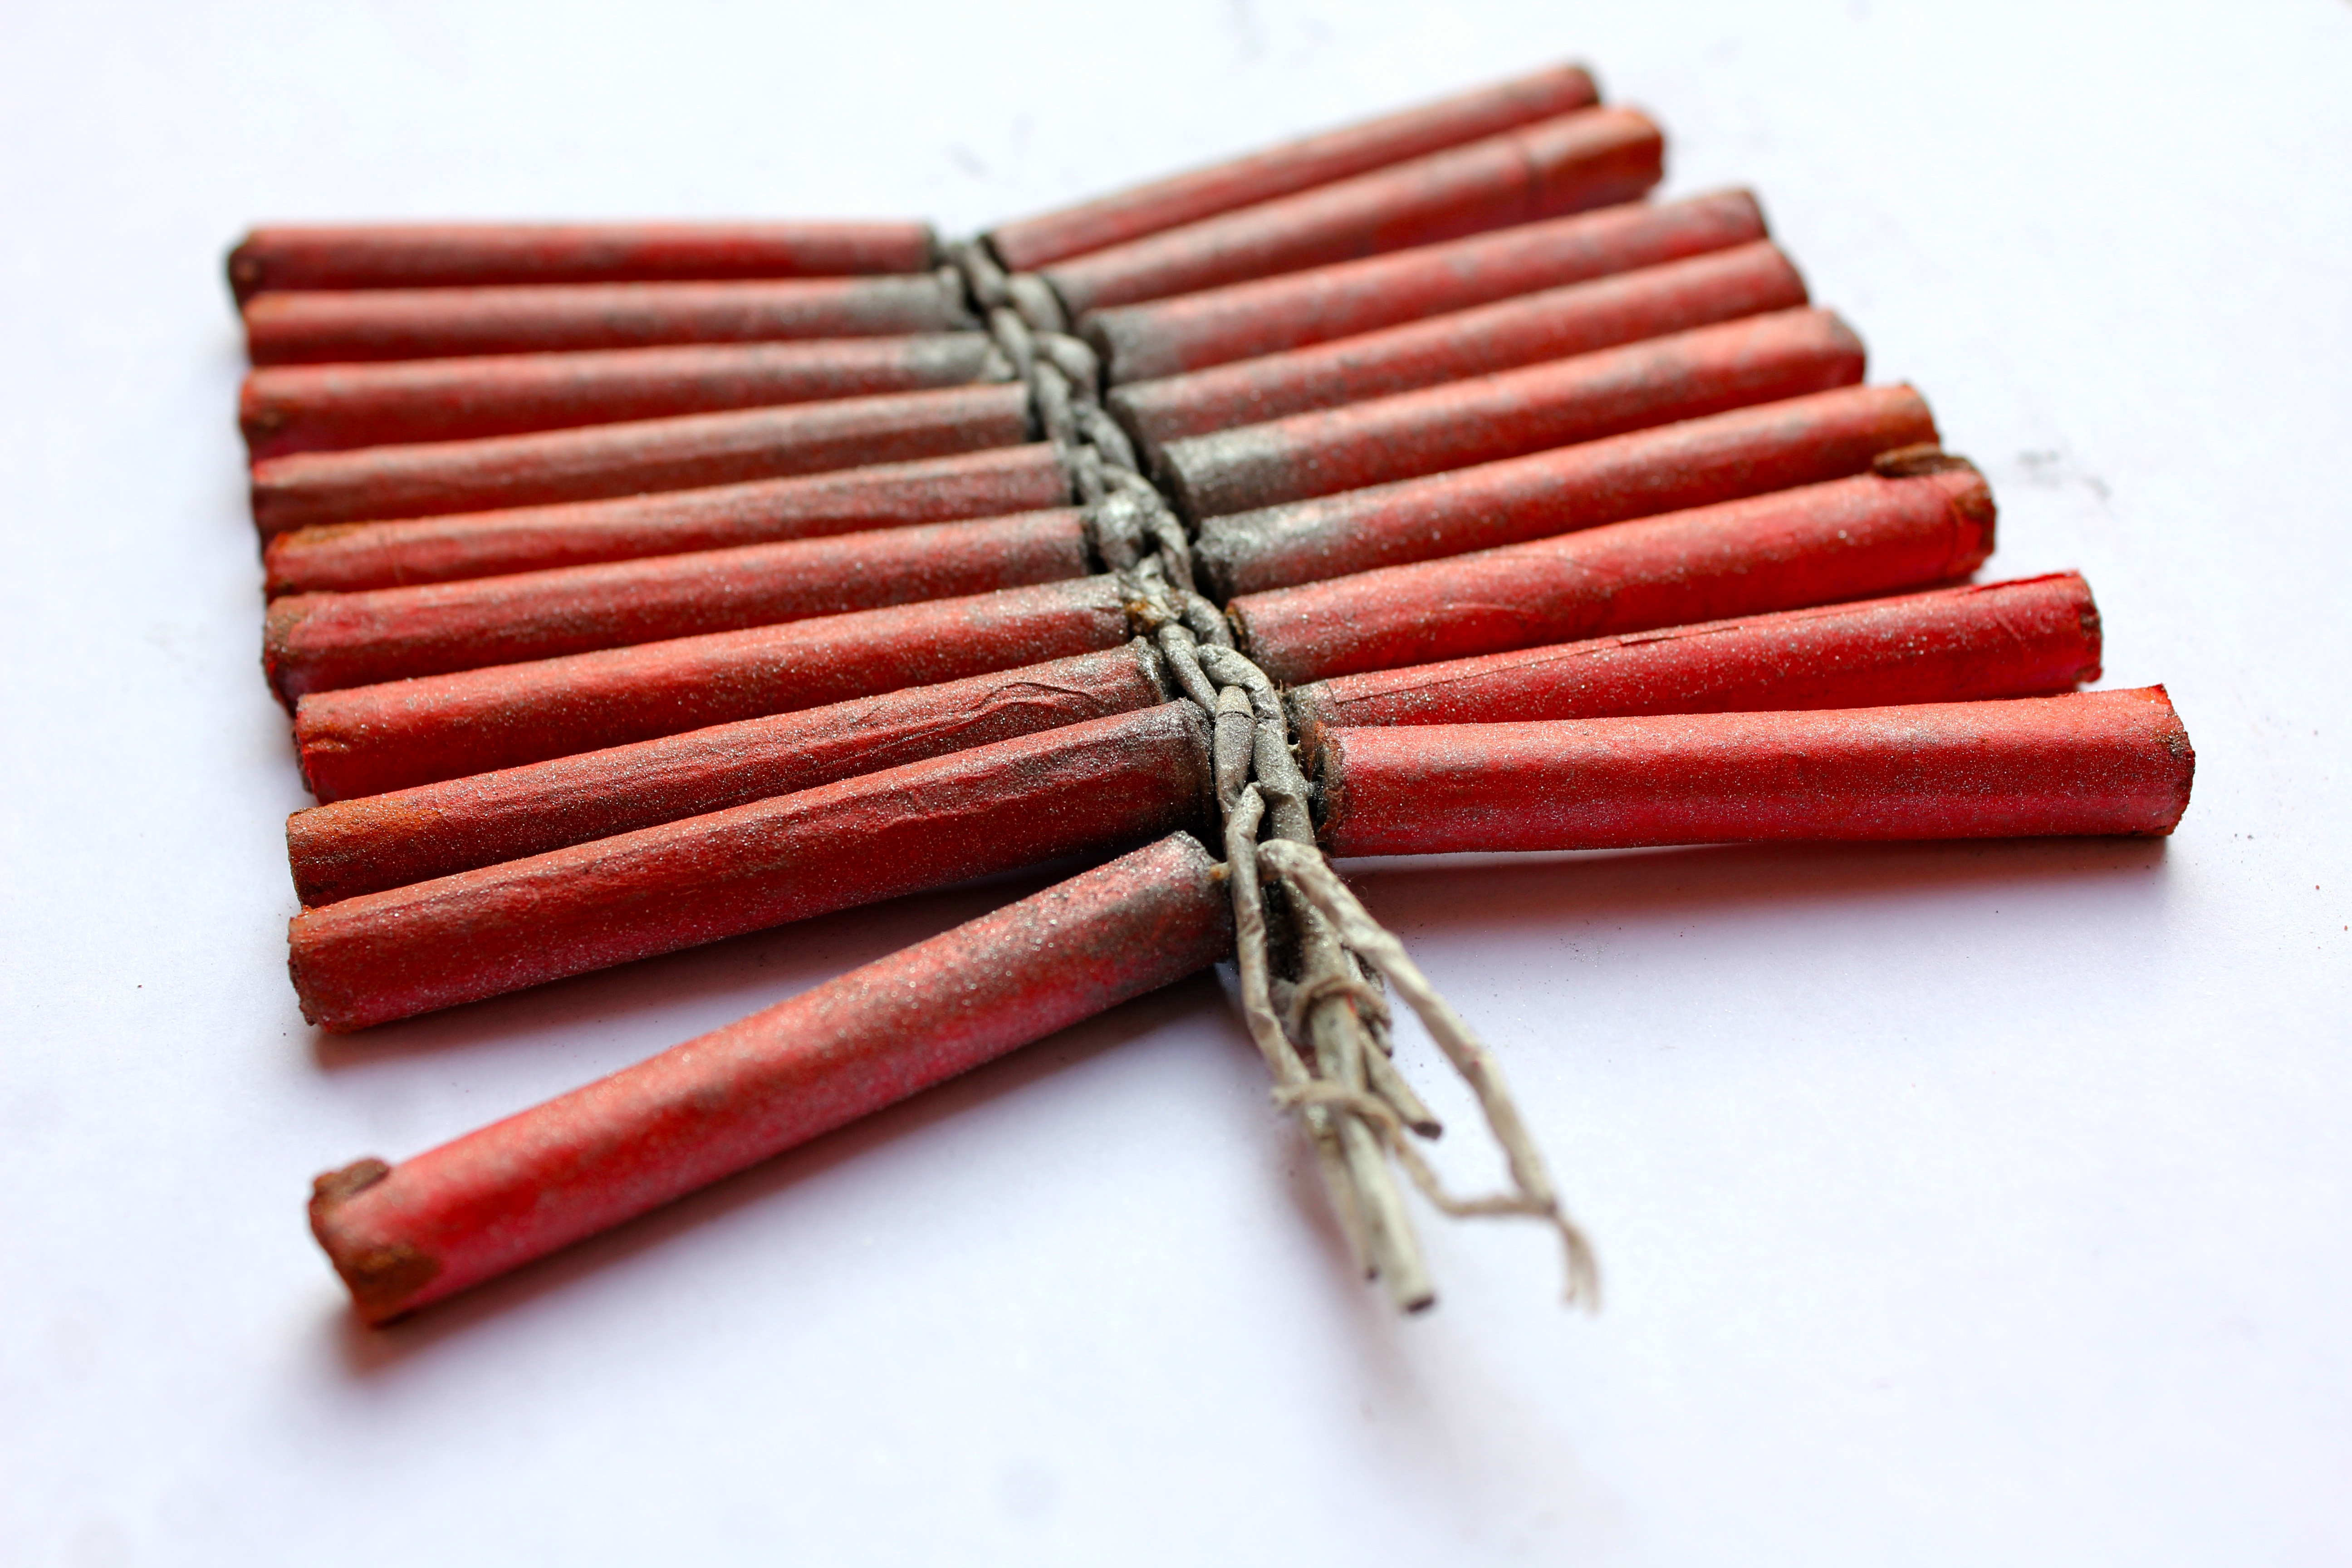
group, celebration, food, red, herb, produce, vegetable, festive, happiness, indian, firecracker, flavor, explosive